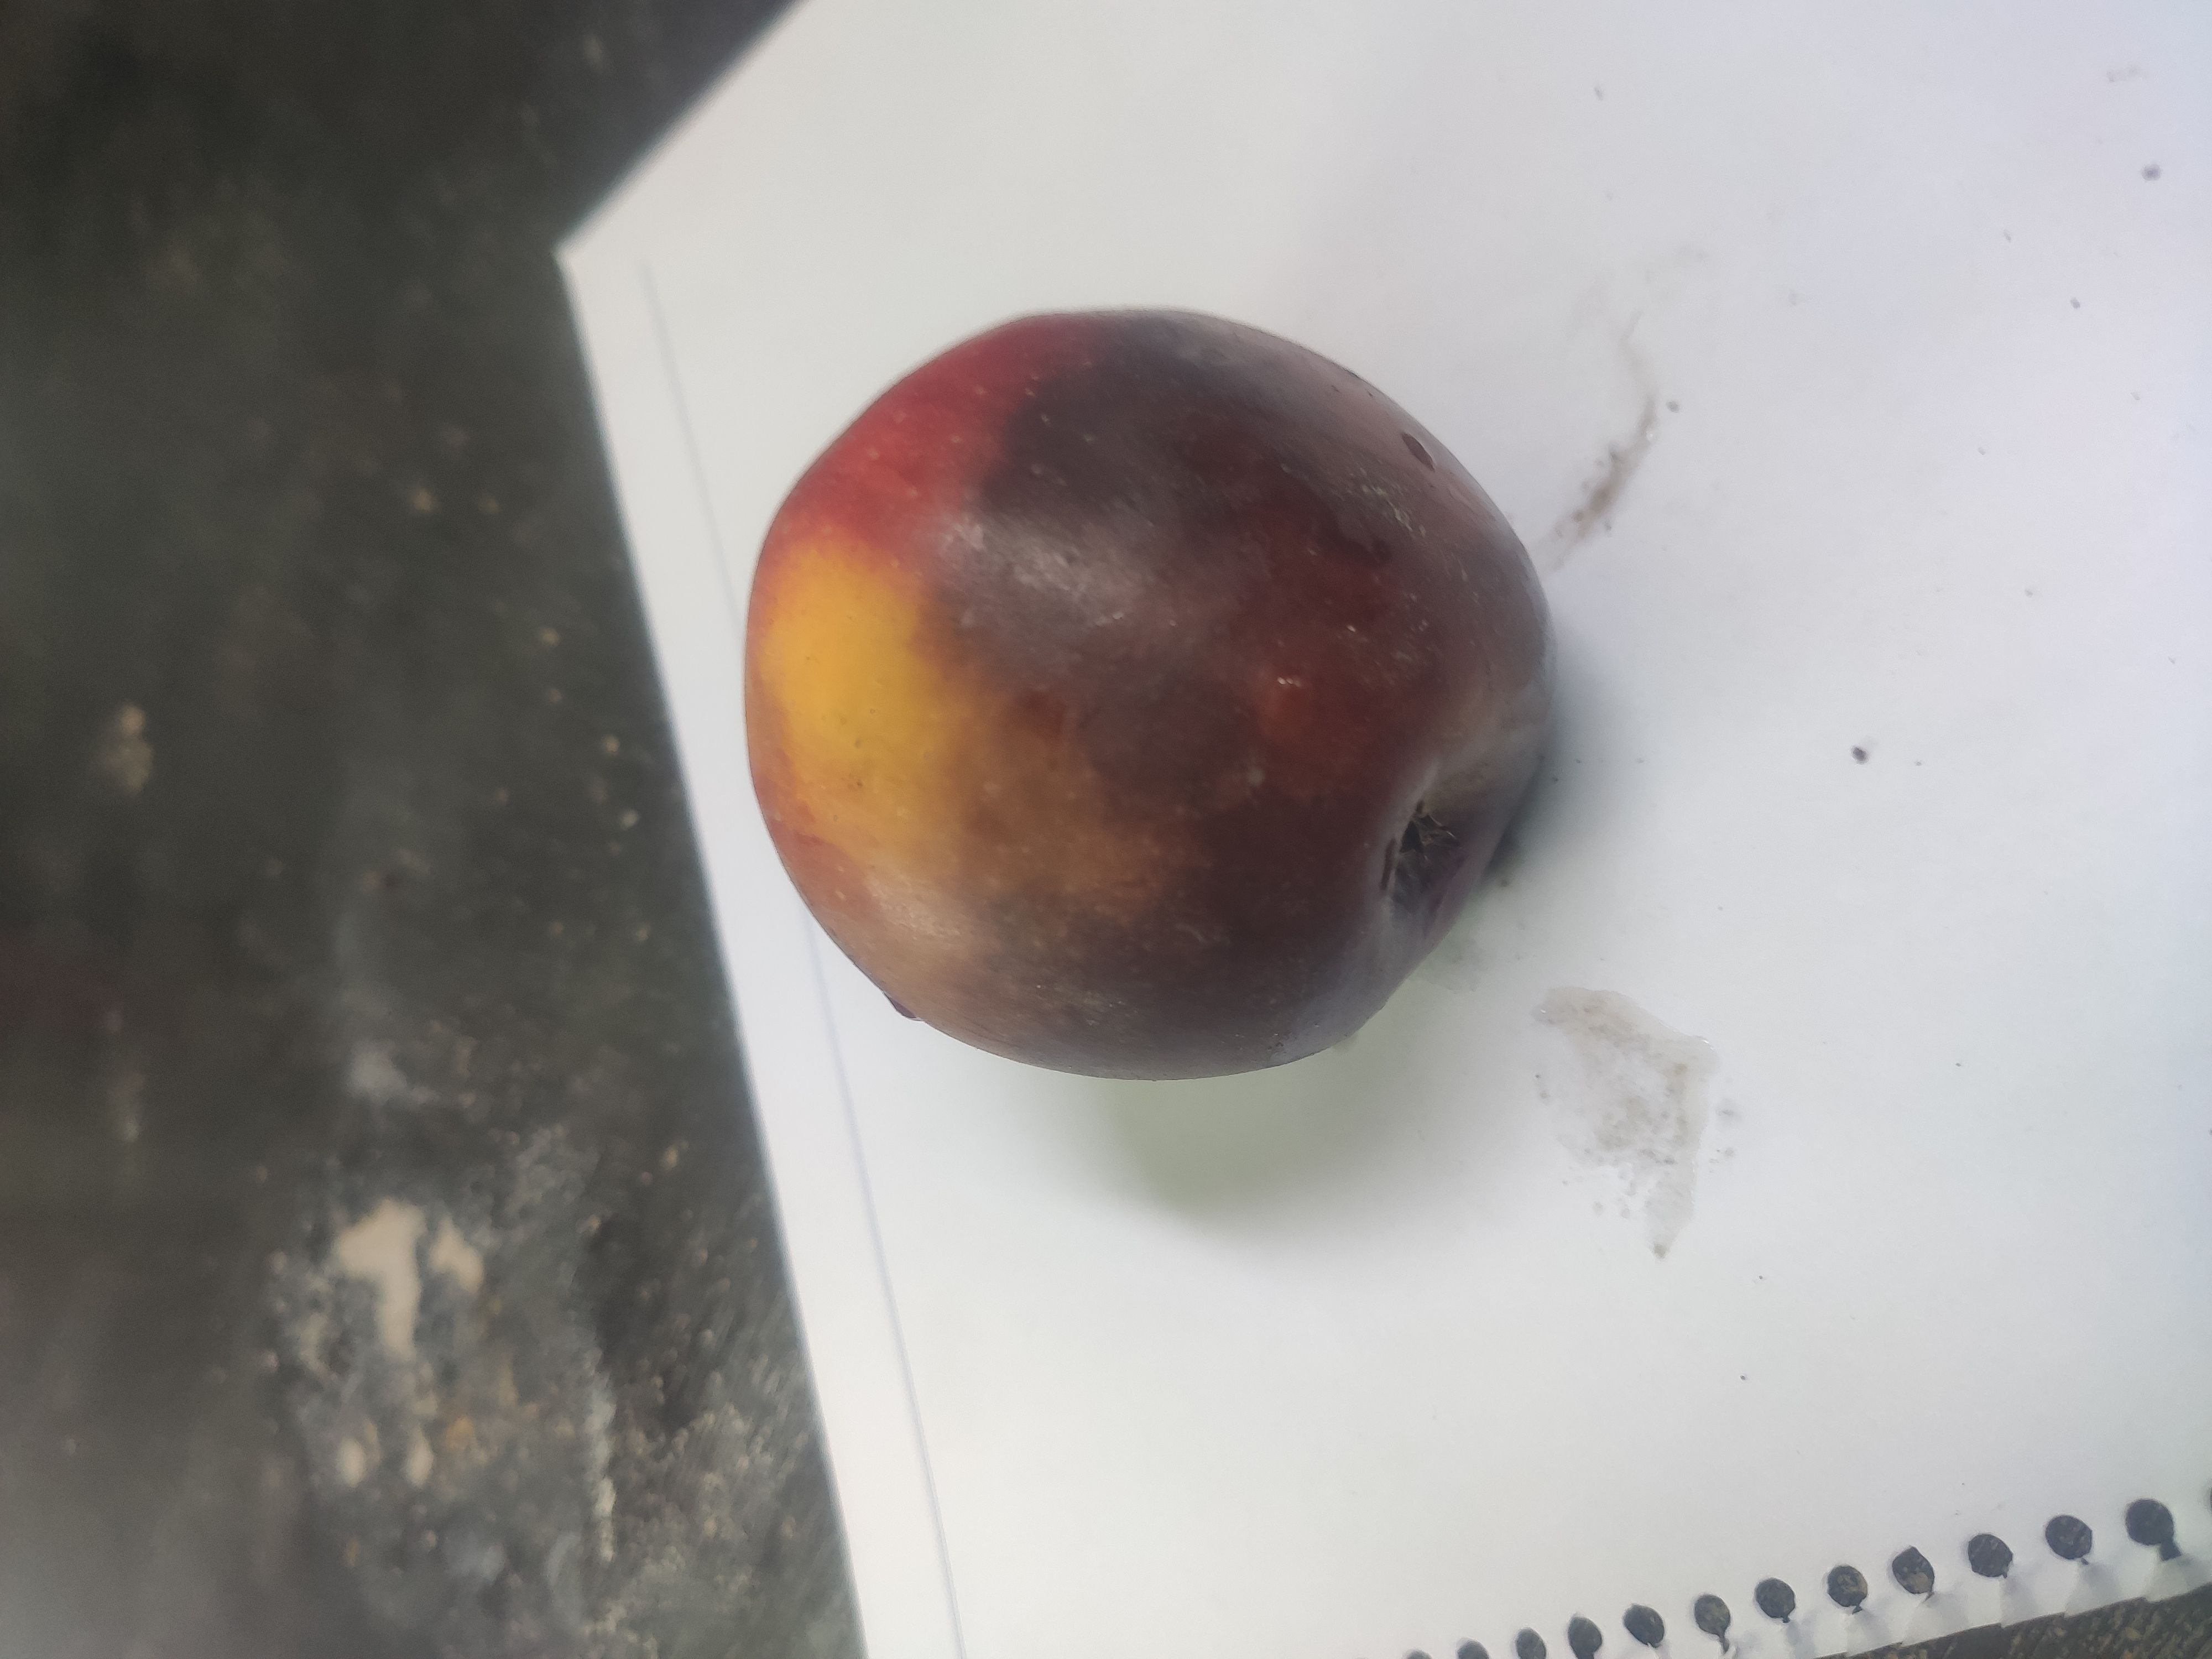
Fruit: apple
Grade: 3rd-grade